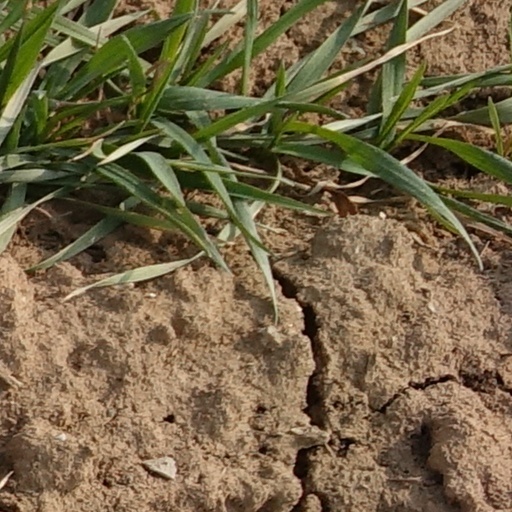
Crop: wheat